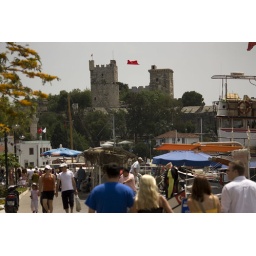
walking along the marina with the castle in the background